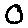
Label: 0